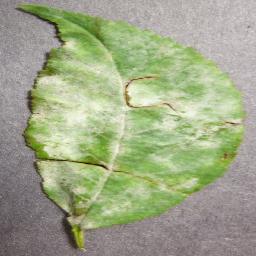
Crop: cherry
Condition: (including_sour)_powdery_mildew